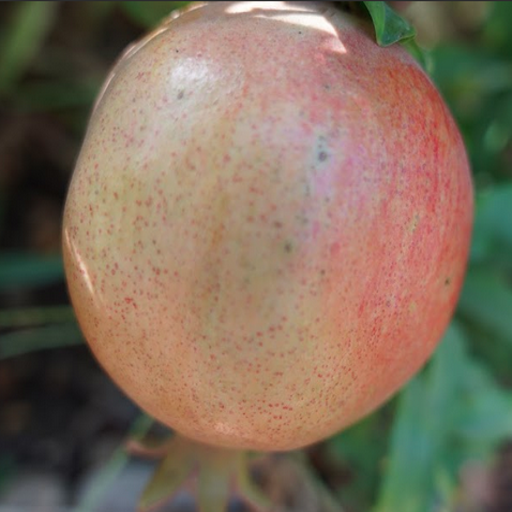
Label: Healthy